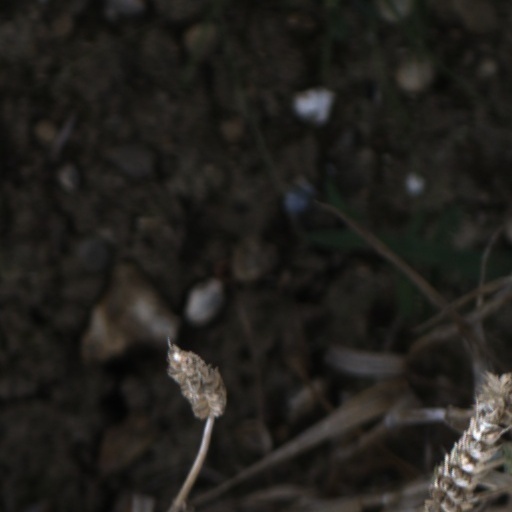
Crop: wheat